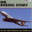
Label: airplane